Toy Story

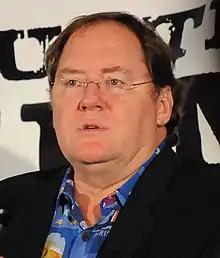
John Lasseter (pictured in 2011) co-wrote and directed "Toy Story"

John Lasseter's first experience with computer animation was during his work as an animator at Walt Disney Feature Animation, when two of his friends showed him the light-cycle scene from "Tron". It was an eye-opening experience that awakened Lasseter to the possibilities offered by the new medium of computer-generated animation. Lasseter tried to pitch "The Brave Little Toaster" as a fully computer-animated film to Disney, but the idea was rejected and Lasseter was fired. He then went on to work at Lucasfilm and in 1986, he became a founding member of Pixar. In 1986, Pixar was purchased by entrepreneur and Apple Inc. co-founder Steve Jobs. At Pixar, Lasseter created short, computer-animated films to show off the Pixar Image Computer's capabilities. In 1988, Lasseter produced the short film "Tin Toy", which was told from the perspective of a toy, referencing Lasseter's love of classic toys. "Tin Toy" won the 1989 Academy Award for Best Animated Short Film, the first computer-generated film to do so.